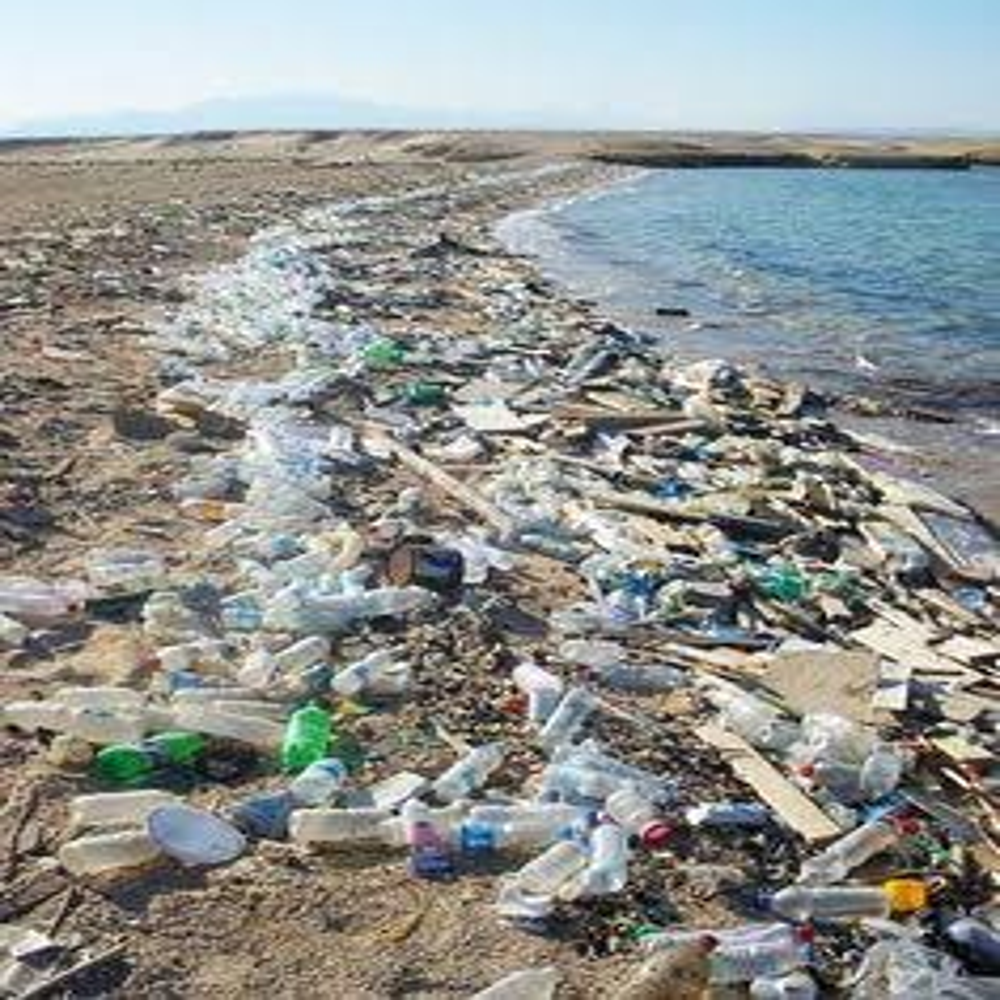
Body of water present: yes
Land polluted: yes
Water polluted: yes
Pollution percentage: 65%